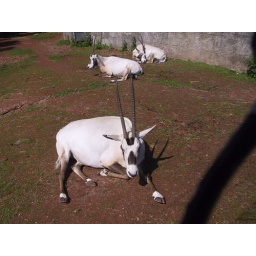
The oryx is a beautiful antelope species. There are several black and white Arabian oryx in Edinburgh Zoo.